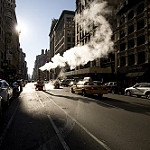
Label: street